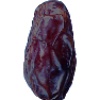
Label: Dates 1